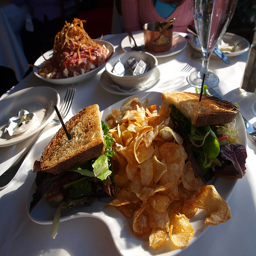
A lavish toasted sandwich and potato chips at a restaurant
This looks like a meal no one would pass up partaking of.
A white plate topped with two sandwich halves and a pile of potatoes chips.
Sandwich cut in half with chips in between on a table.
Plated foods displayed on table with condiments and side dishes.